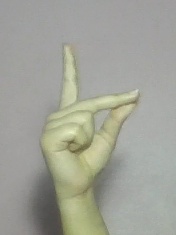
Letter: ta